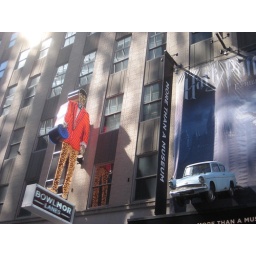
Harry Potter flying car above Exhibition entrance 4952